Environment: real
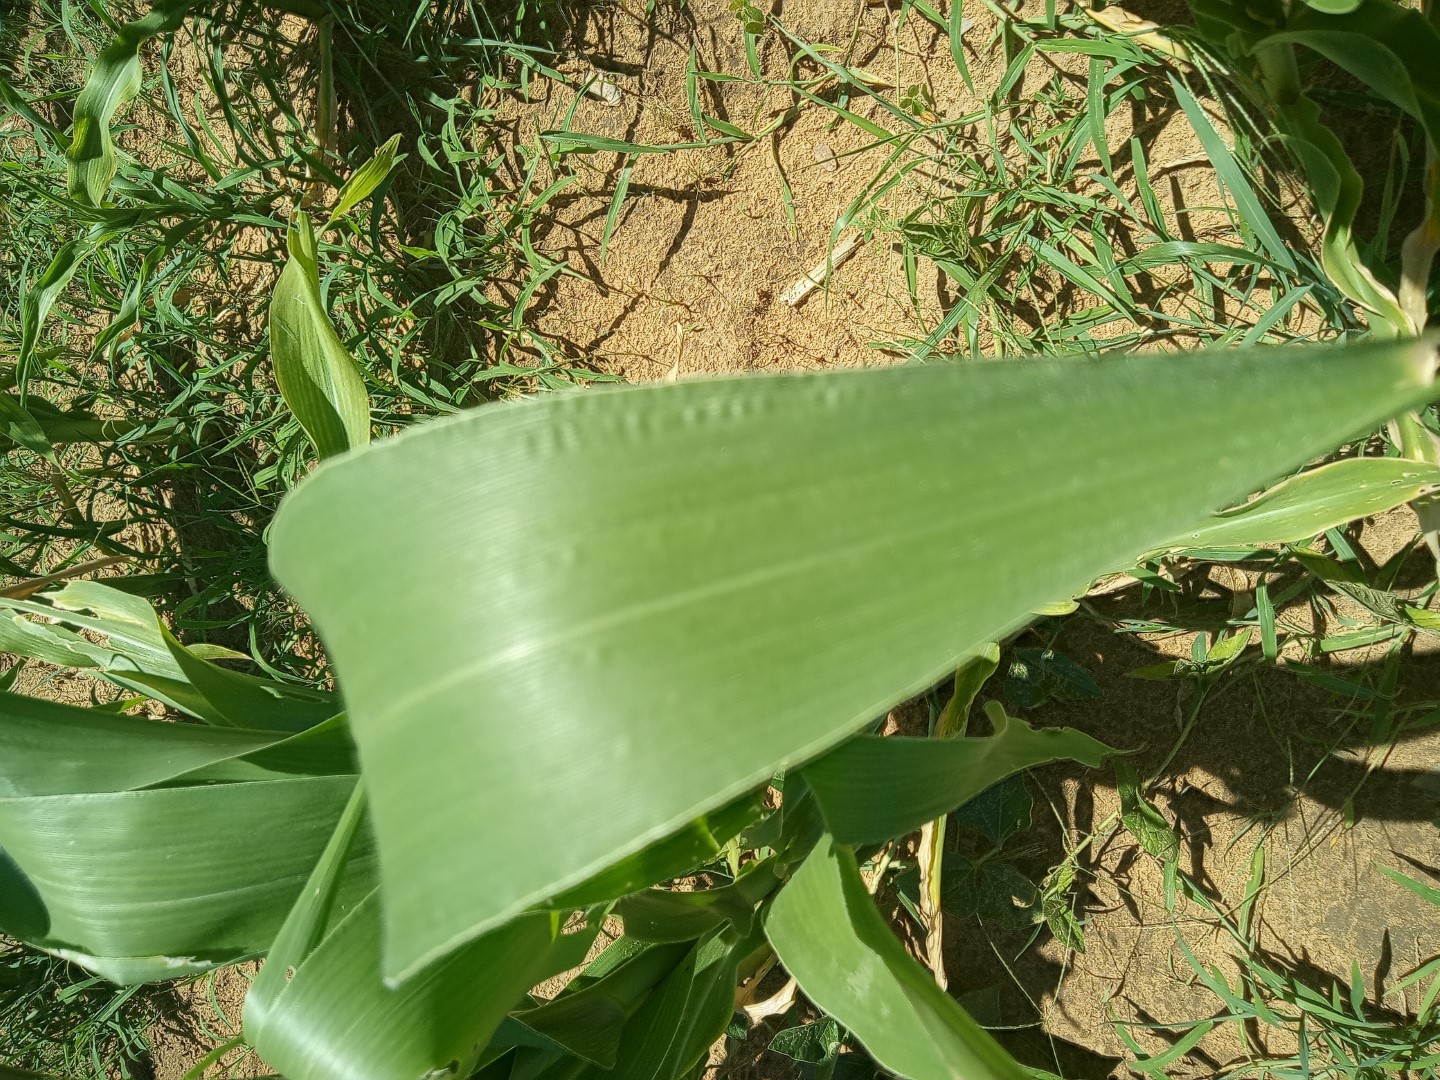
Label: healthy